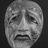
Emotion: sad